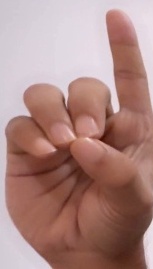
ASL sign: D